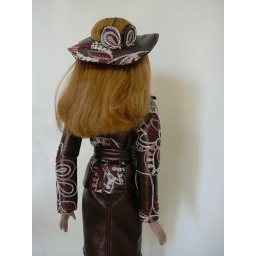
Brenda StarrOutfit in ecopelle ricamata composto da giacca, gonna, cintura, borsa e copricapo.Jacket, skirt, belt, bag and hat